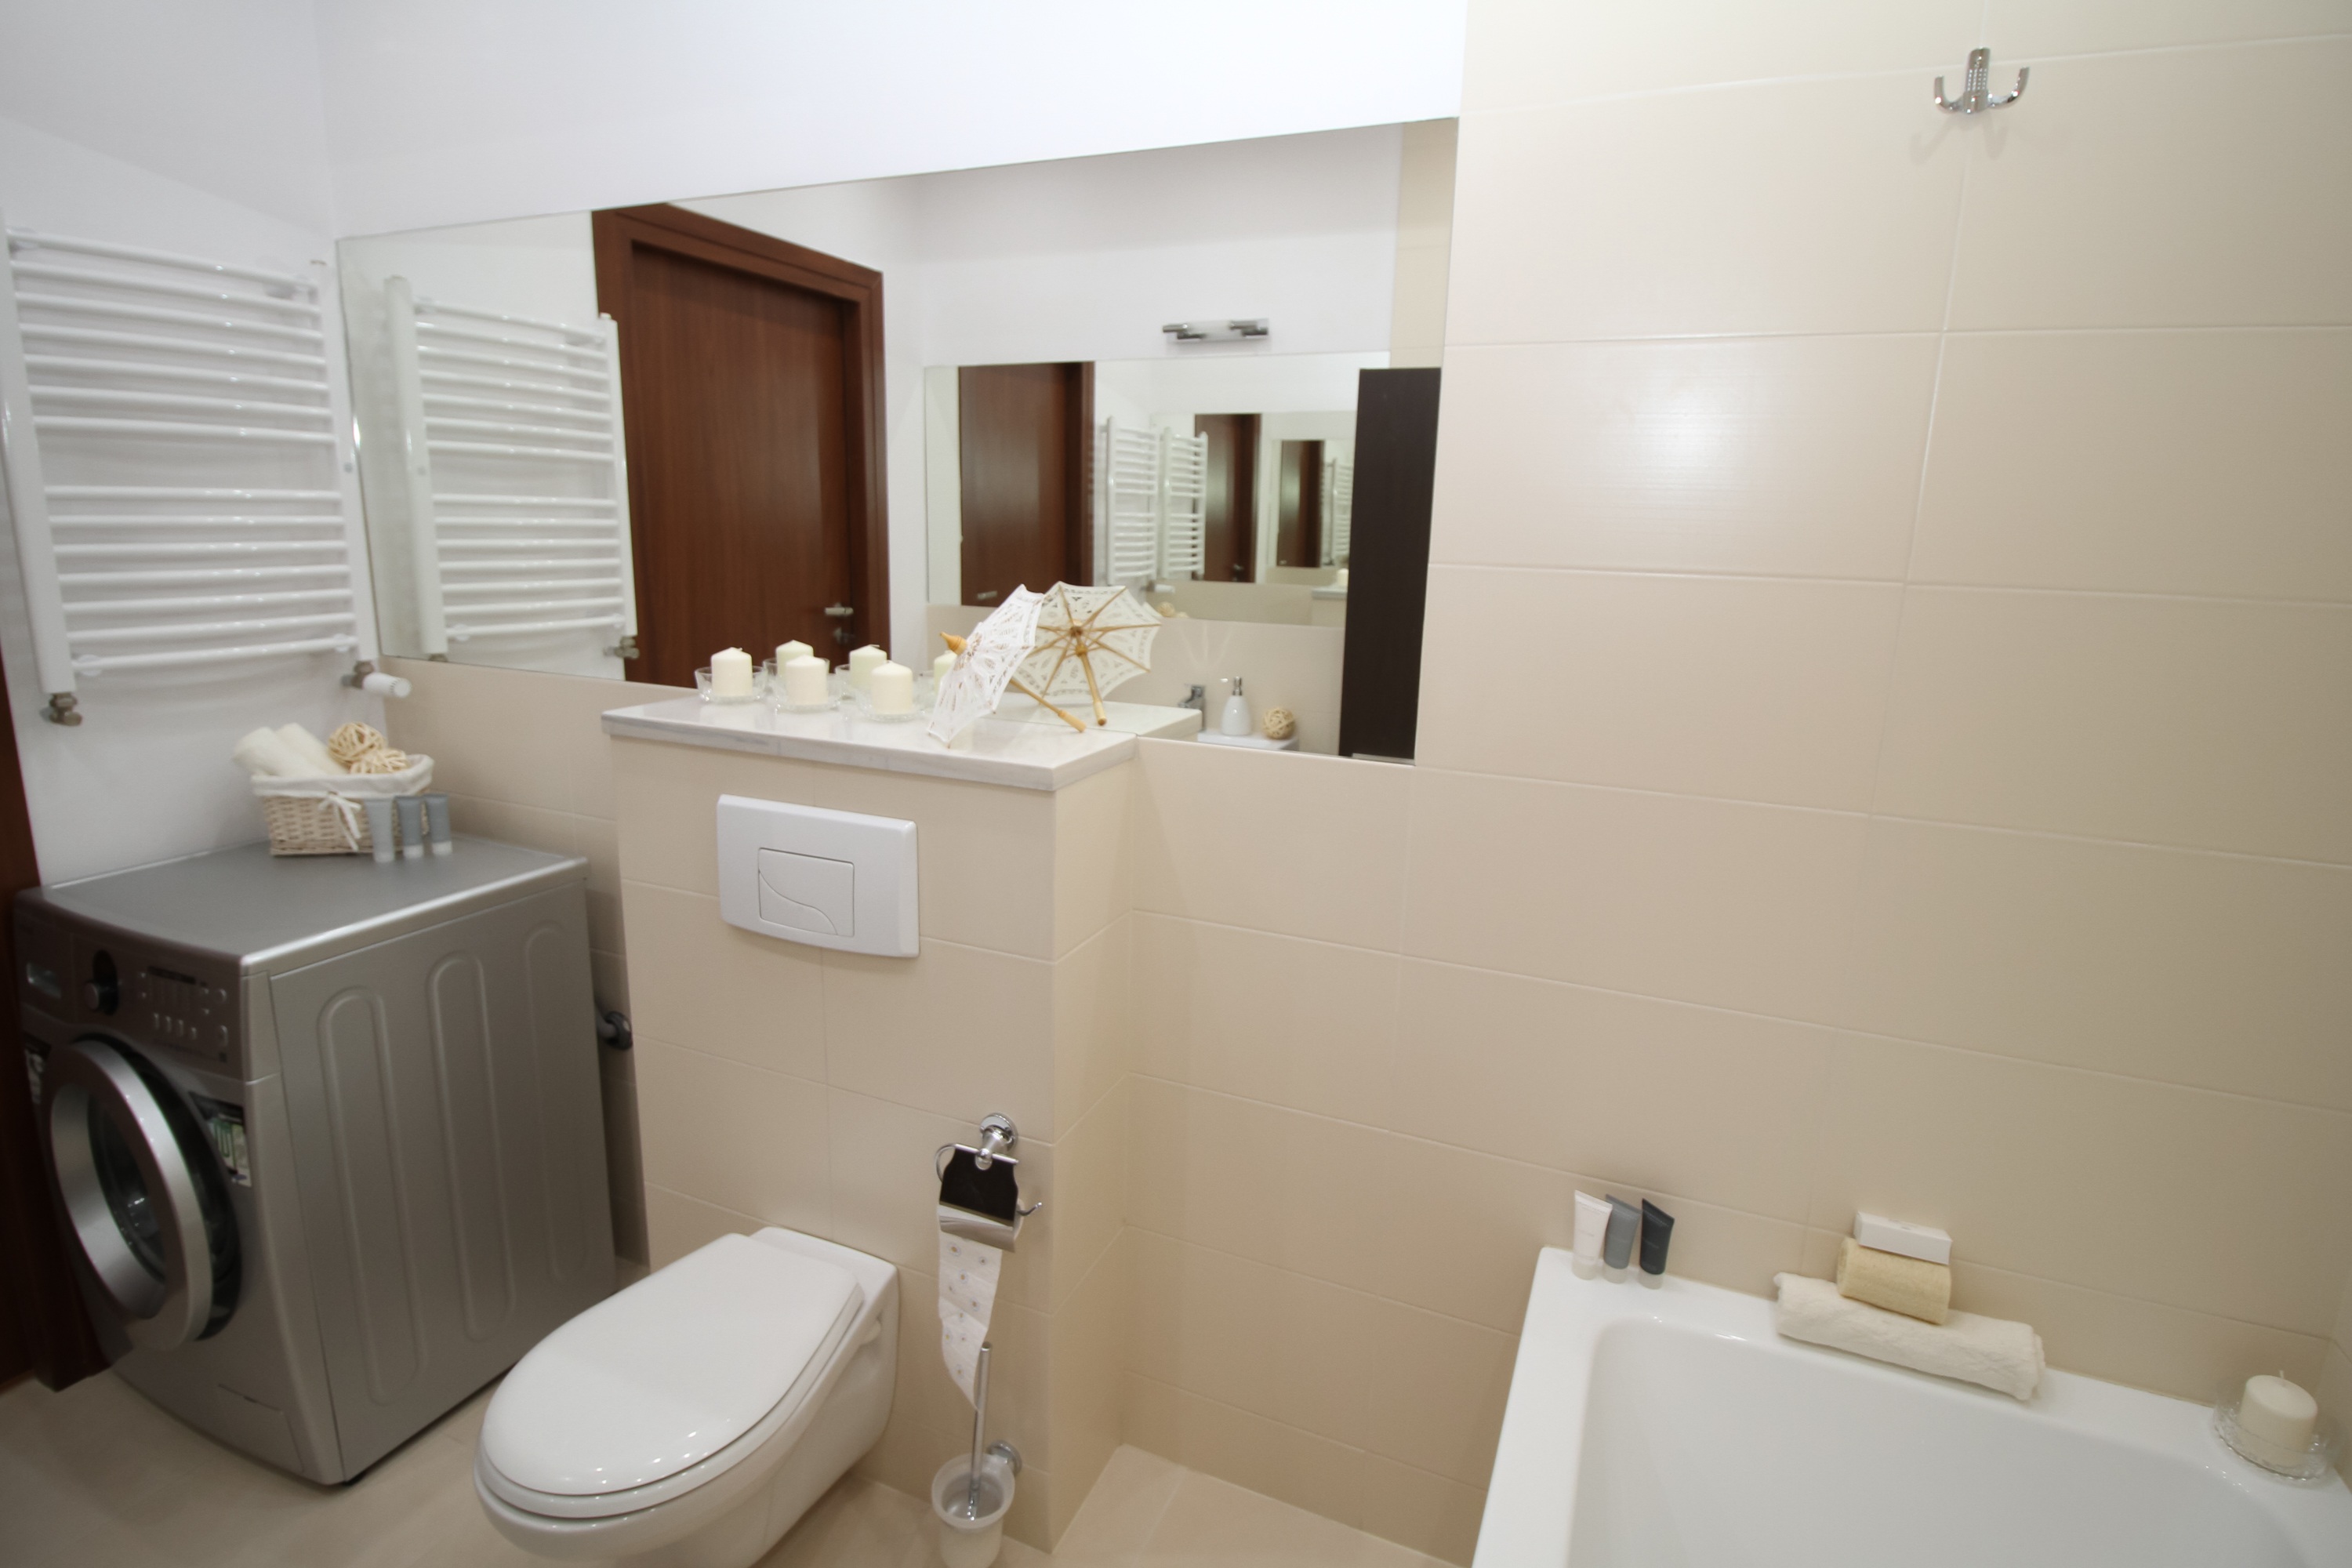
house, floor, home, decoration, property, toilet, sink, room, apartment, interior design, bathroom, design, wc, mirror, bath, suite, real estate, the scenery, residential interior, bidet